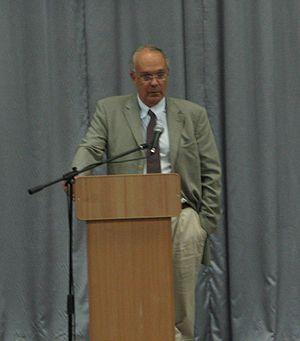
Bert Sakmann, né le 12 juin 1942 à Stuttgart, est un médecin allemand. Il reçut conjointement avec Erwin Neher le prix Nobel de physiologie ou médecine, pour le développement de la technique du patch-clamp.